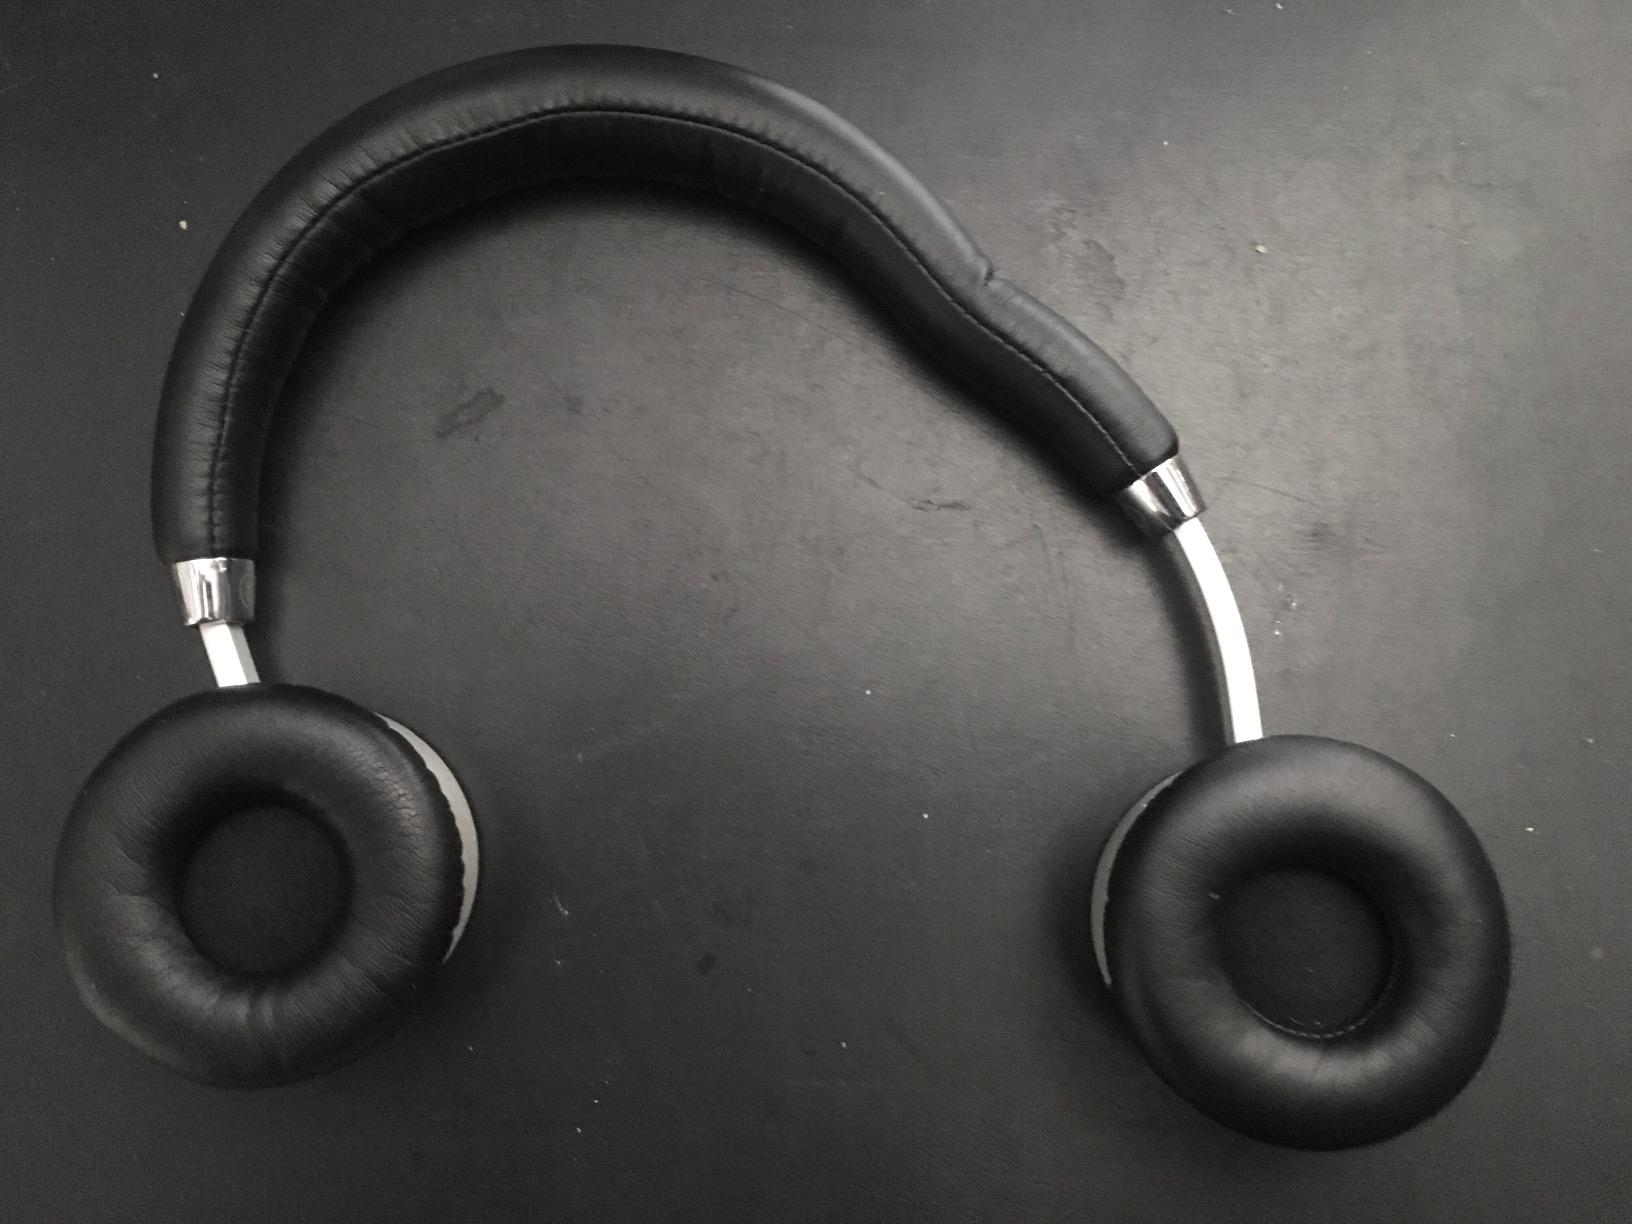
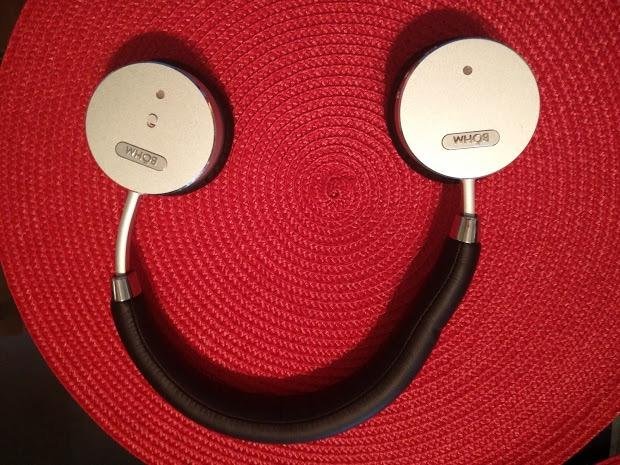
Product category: headphones
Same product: yes